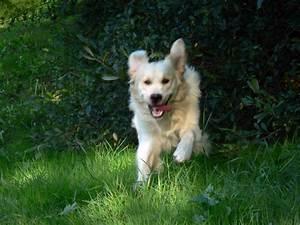
dog